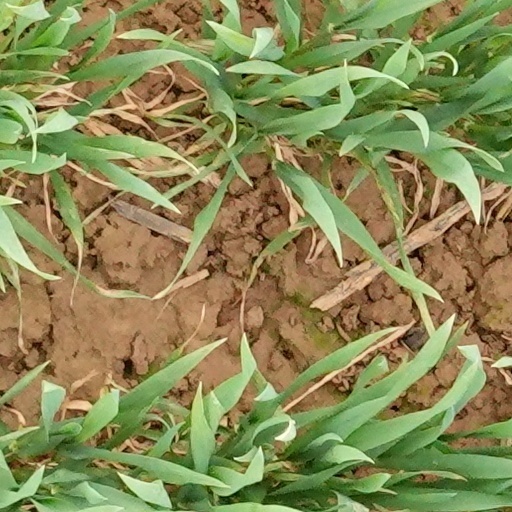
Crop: wheat